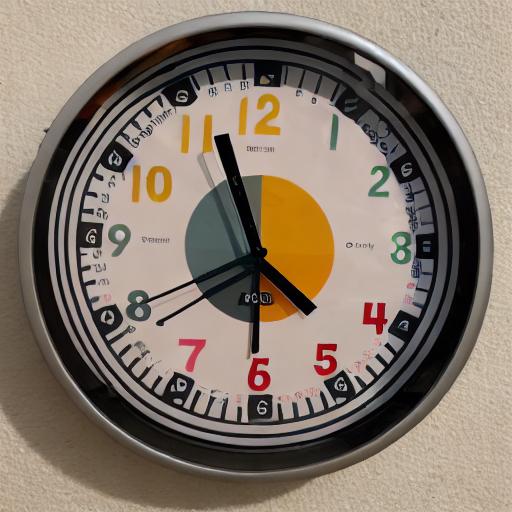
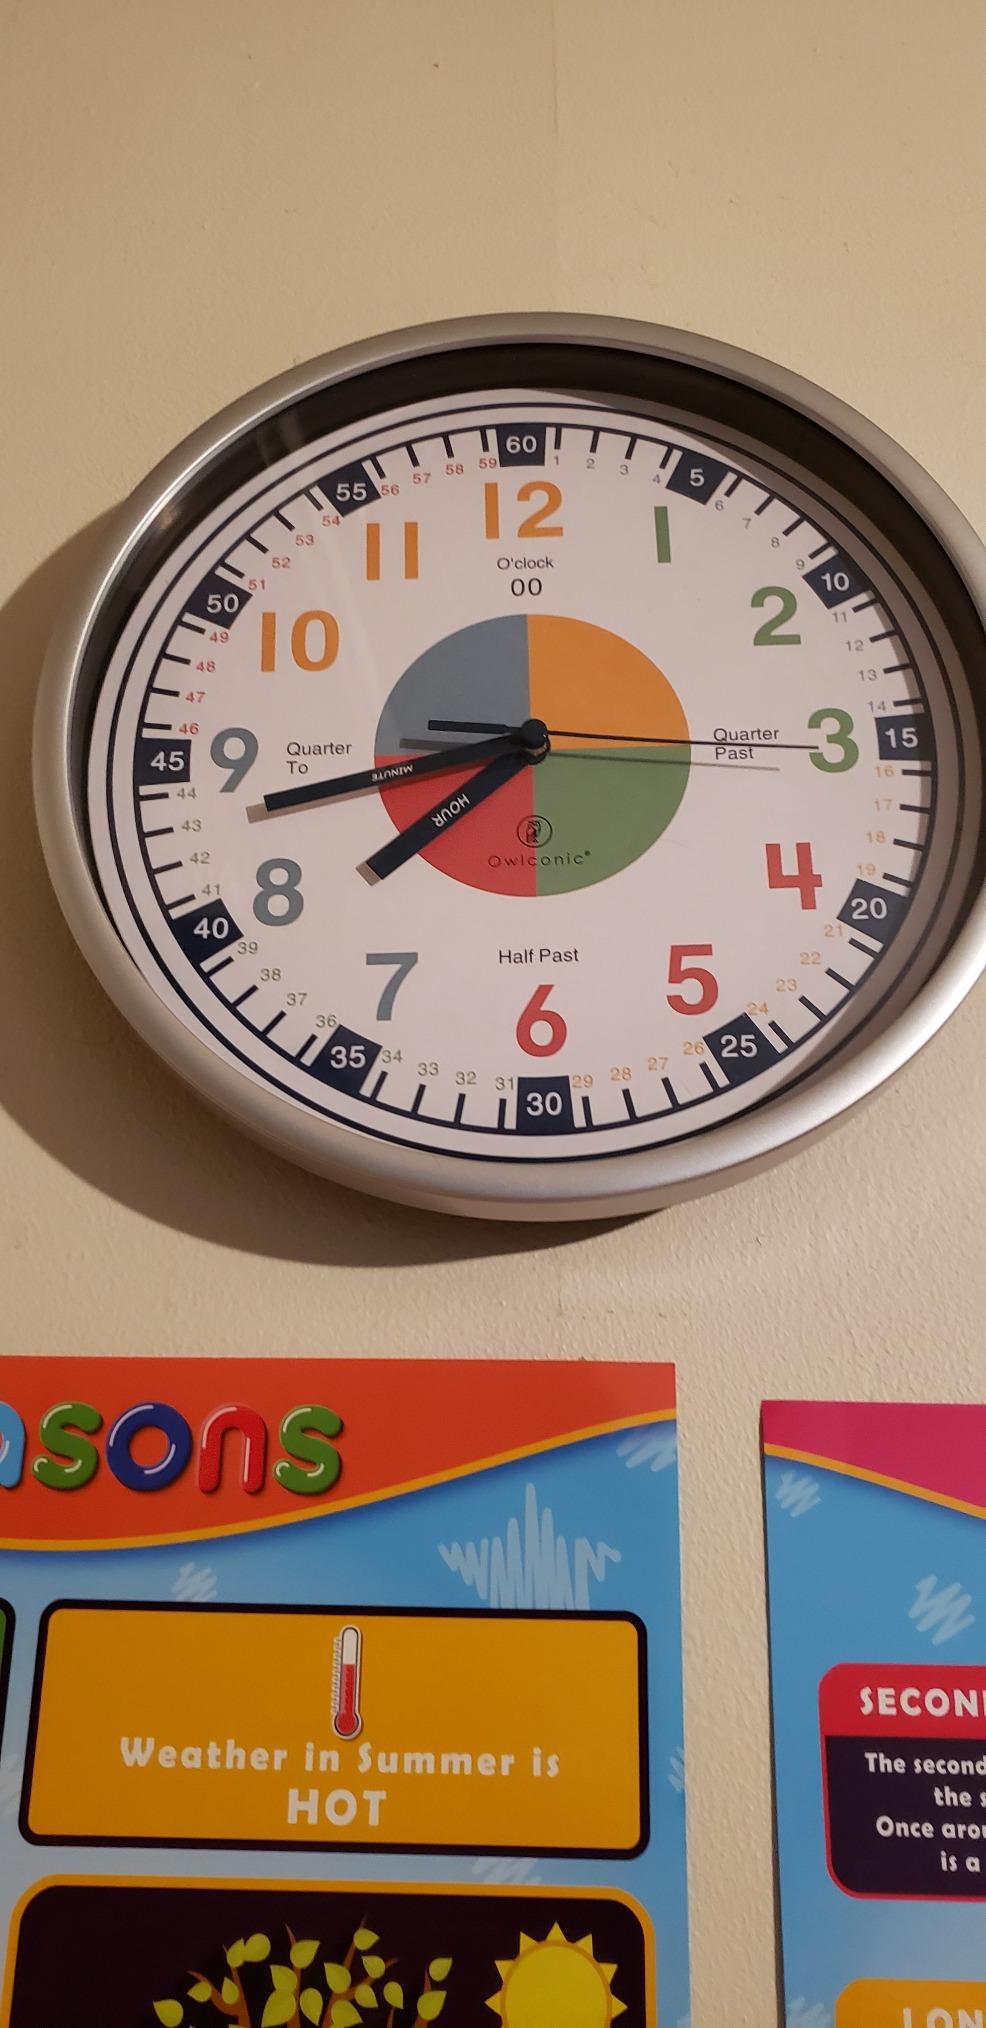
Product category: clock
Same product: no